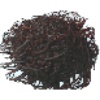
Label: rambutan